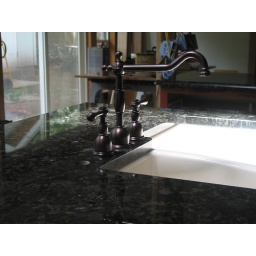
The Danze kitchen faucet is in oil-rubbed bronze.